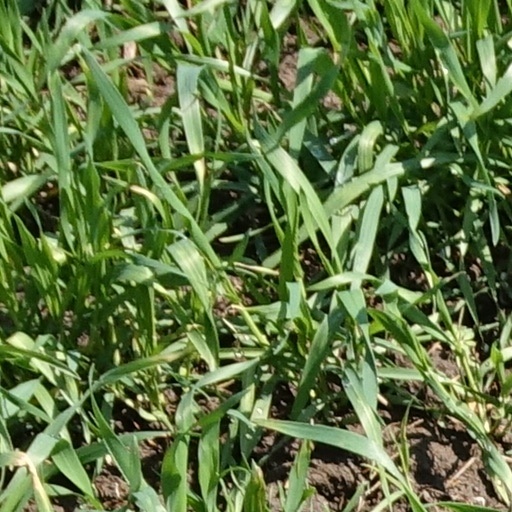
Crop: wheat